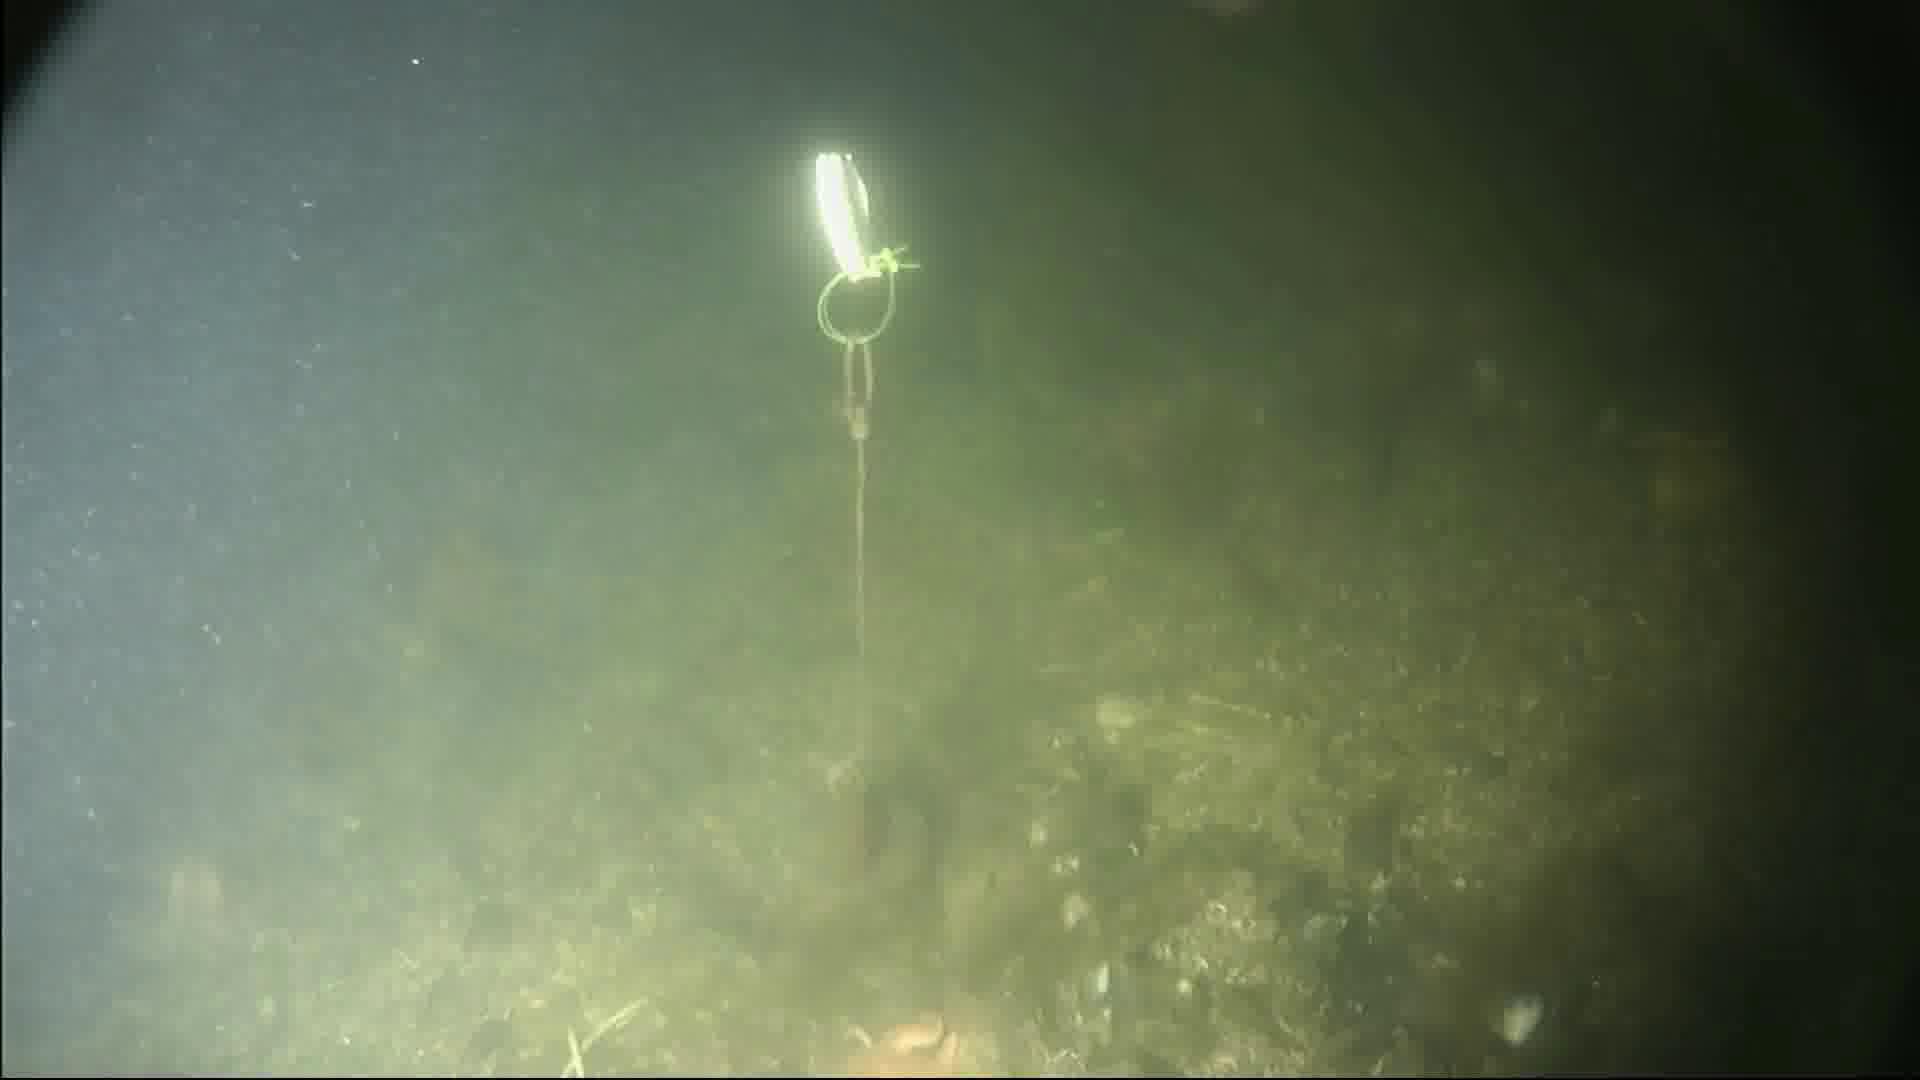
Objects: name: crab
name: starfish